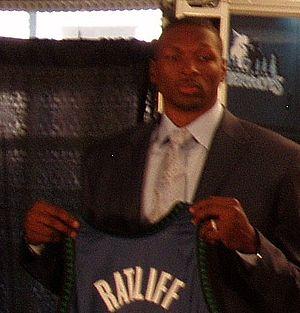
Theo Ratliff, Theophilus Curtis Ratliff né le 17 avril 1973 en Alabama à Demopolis, est un joueur américain de basket-ball et l'un des meilleurs contreurs de la National Basketball Association. Dans cette catégorie statistique, il termine à trois reprises au premier rang de la ligue. Il mesure 2,08 mètres et pèse environ 112 kg.